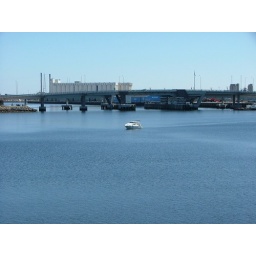
The new road bridge over the Port River at Port Adelaide